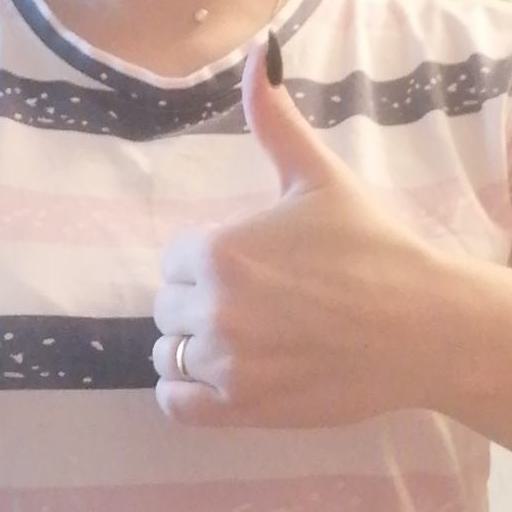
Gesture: like